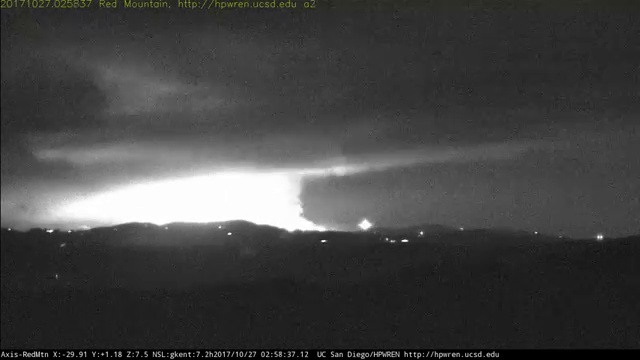
Fire: yes
Smoke: no